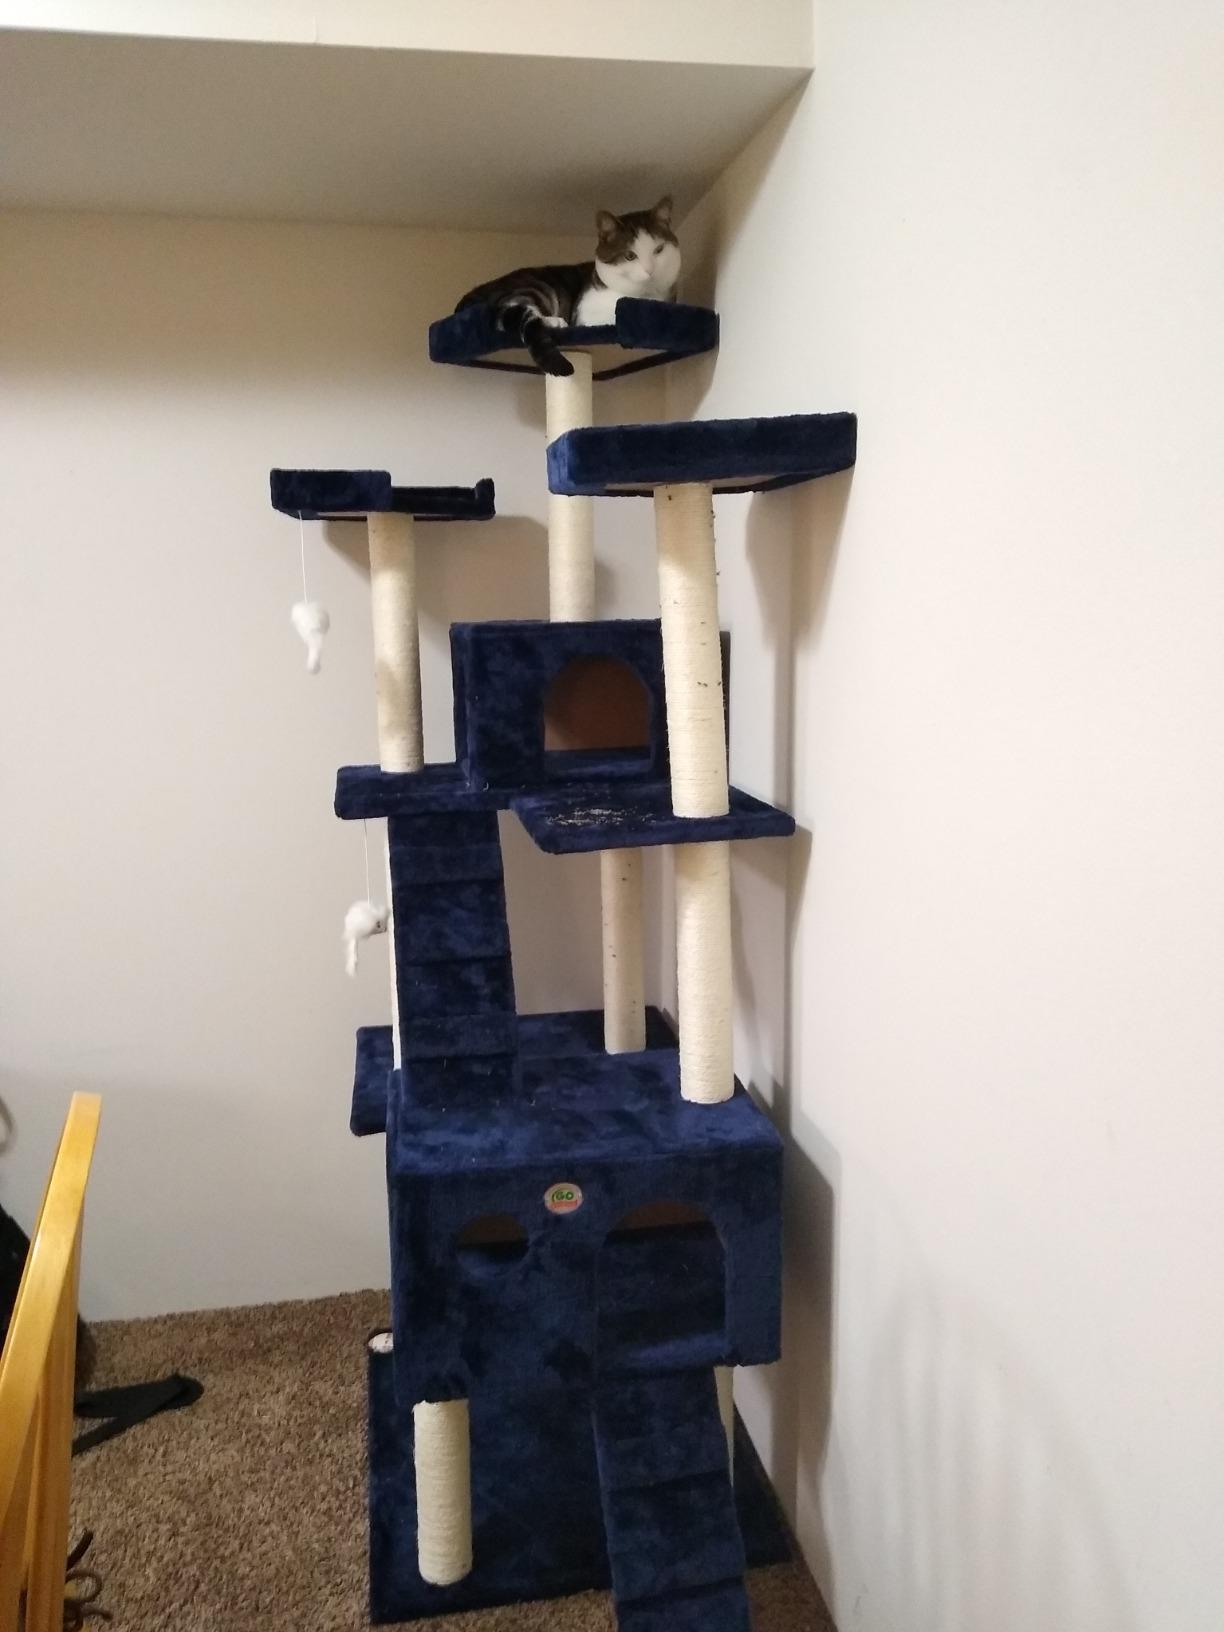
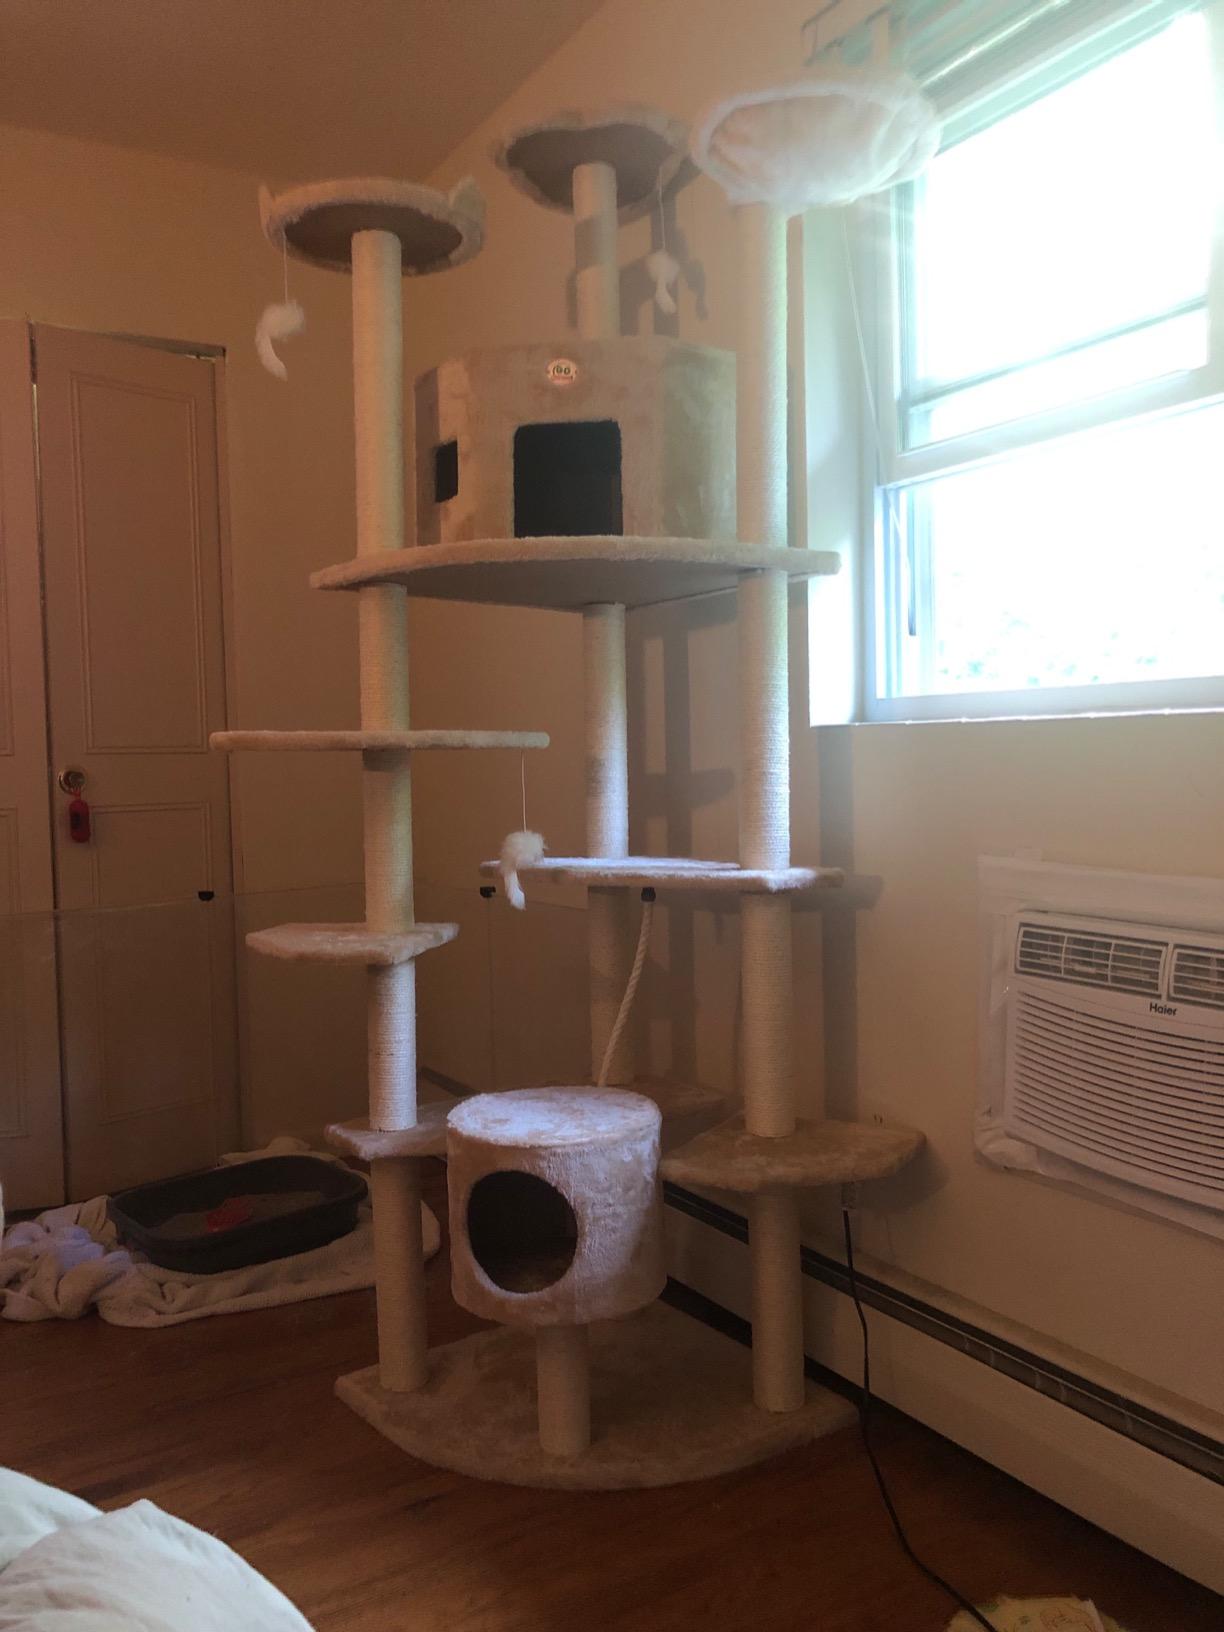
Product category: items_cat tree
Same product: no